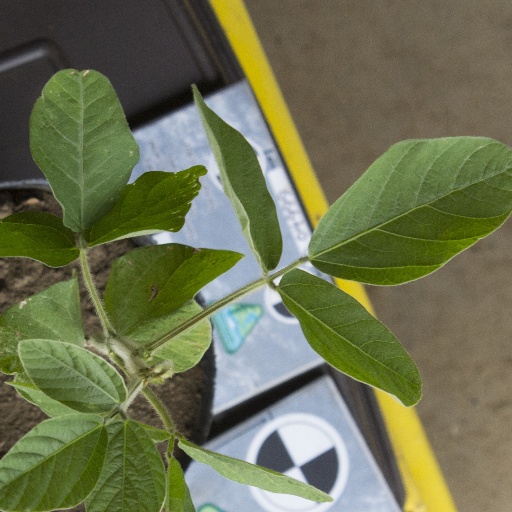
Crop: soybean